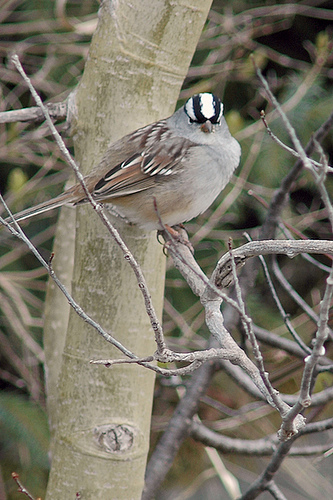
this birds crown is white and black stripes with a short stubby beak.
a medium bird with a distinct white crown and black nape having a grey breast and belly
this bird has a small, black and white striped head, with a fluffy brown body.
this bird has a short beak with black and white feathers
this fat bird has a small white and black head with a brown/gray body and feathers.
this bird has wings that are black and white with a white belly
this is a beautiful bird of subtle colors, in shades of grey on his belly, sides, breast and rump, with a striking stripped black and white colors on his crown, wings with black, grey and soft brown stripes, as well as a short straight dark grey bill, and a grey tail.
a small bird with a black and white head and blue-grey belly and breast.
this particular bird has a belly that is gray and white
this bird has a white crown with black eyebrow, grey white neck, breast and bell and black, brown and white stripe wings.
Species: White Crowned Sparrow